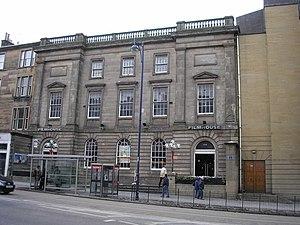
Edinburgh Filmhouse est un cinéma d'Édimbourg ouvert en 1979. Il abrite le troisième plus ancien festival du film au monde, le Festival international du film d'Édimbourg, créé en 1947. Tilda Swinton en est la marraine d'honneur.